Com-Pac 19

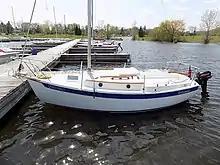
Com-Pac 19 Mk 2

The Com-Pac 19 is a small recreational keelboat, built predominantly of fiberglass, with wood trim. It has a masthead sloop rig, a transom-hung rudder and a fixed long keel. It displaces and carries of ballast.